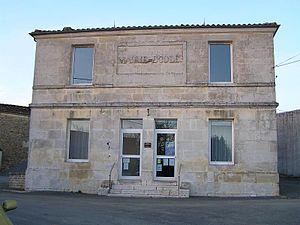
Villars-les-Bois est une commune du Sud-Ouest de la France située dans le département de la Charente-Maritime.